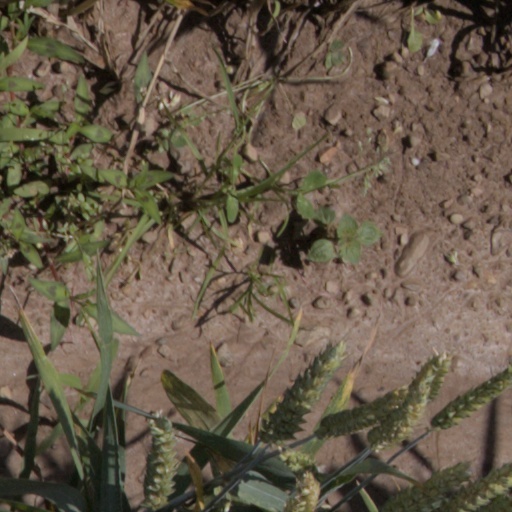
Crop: wheat